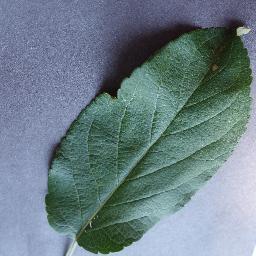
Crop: apple
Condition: healthy